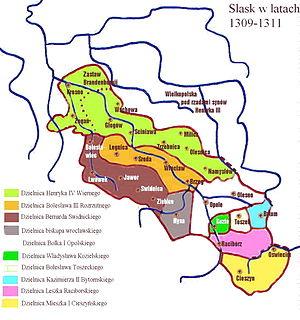
Le duché de Silésie, est un ancien duché médiéval, situé dans la région historique de Silésie, en Pologne. Wrocław en est la capitale. Le duché est levé avec le démembrement territorial du Royaume de Pologne après le décès du duc Bolesław III Bouche-Torse en 1138. À partir de l'année 1249, il se divisa en une pluralité de petites principautés. En 1327, le duché de Wrocław ainsi que la plupart des autres duchés gouvernés par la dynastie Piast de Silésie sont intégrés au Royaume de Bohême. L'acquisition est finalisée en 1335, lorsque le roi polonais Kazimierz III, par le traité de Trenčín, renonce à ses droits sur la Silésie en faveur du roi Jan Ier de Bohême.